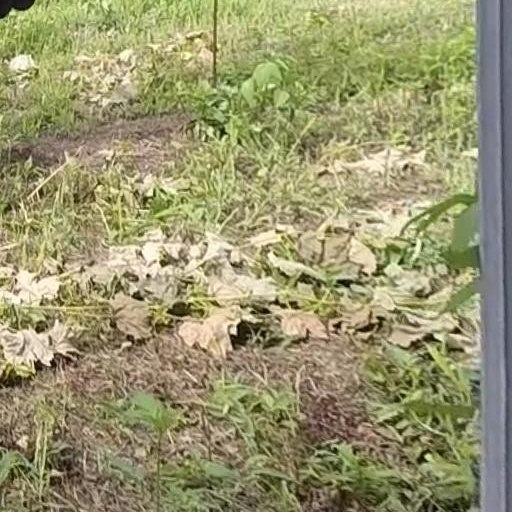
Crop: grape